The Hills Have Eyes (1977 film)

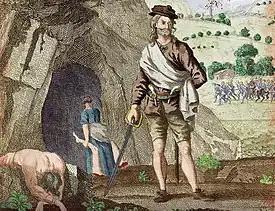
"The Hills Have Eyes" is based on the legend of Sawney Bean.

Wes Craven desired to make a nonhorror film, following his directorial debut, "The Last House on the Left" (1972), because he saw the horror genre as constraining. He could not find producers, though, interested in financing a project that did not feature bloody violence. Craven's friend, producer Peter Locke, was interested in financing a horror exploitation film, and Craven decided to write the project due to his monetary issues. Craven considered collaborating with Sean S. Cunningham on a horror children's film based on "Hansel and Gretel", but Locke wanted the film to be more in the vein of "The Last House on the Left". According to Steve Palopoli of "Metro Silicon Valley", the finished film still features elements of "Hansel and Gretel", specifically its portrayal of people getting lost in the wilderness and setting a trap for their tormentors. Palopoli also noted the witch from "Hansel and Gretel" and the villains from "Hills" both try to cannibalize children. In writing the project for Locke, Craven decided he "wanted something more sophisticated than "Last House on the Left"." He added that he "didn't want to feel uncomfortable again about making a statement about human depravity."